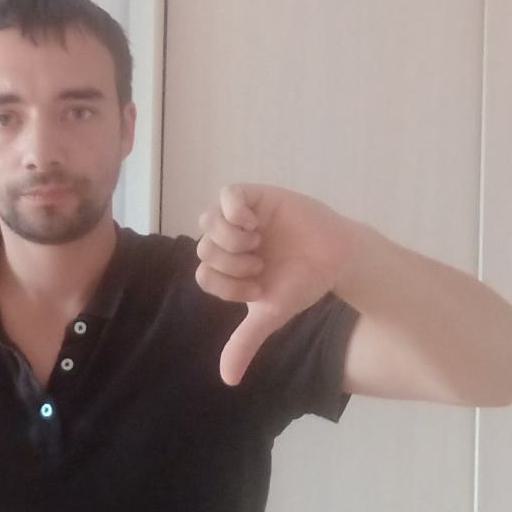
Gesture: dislike